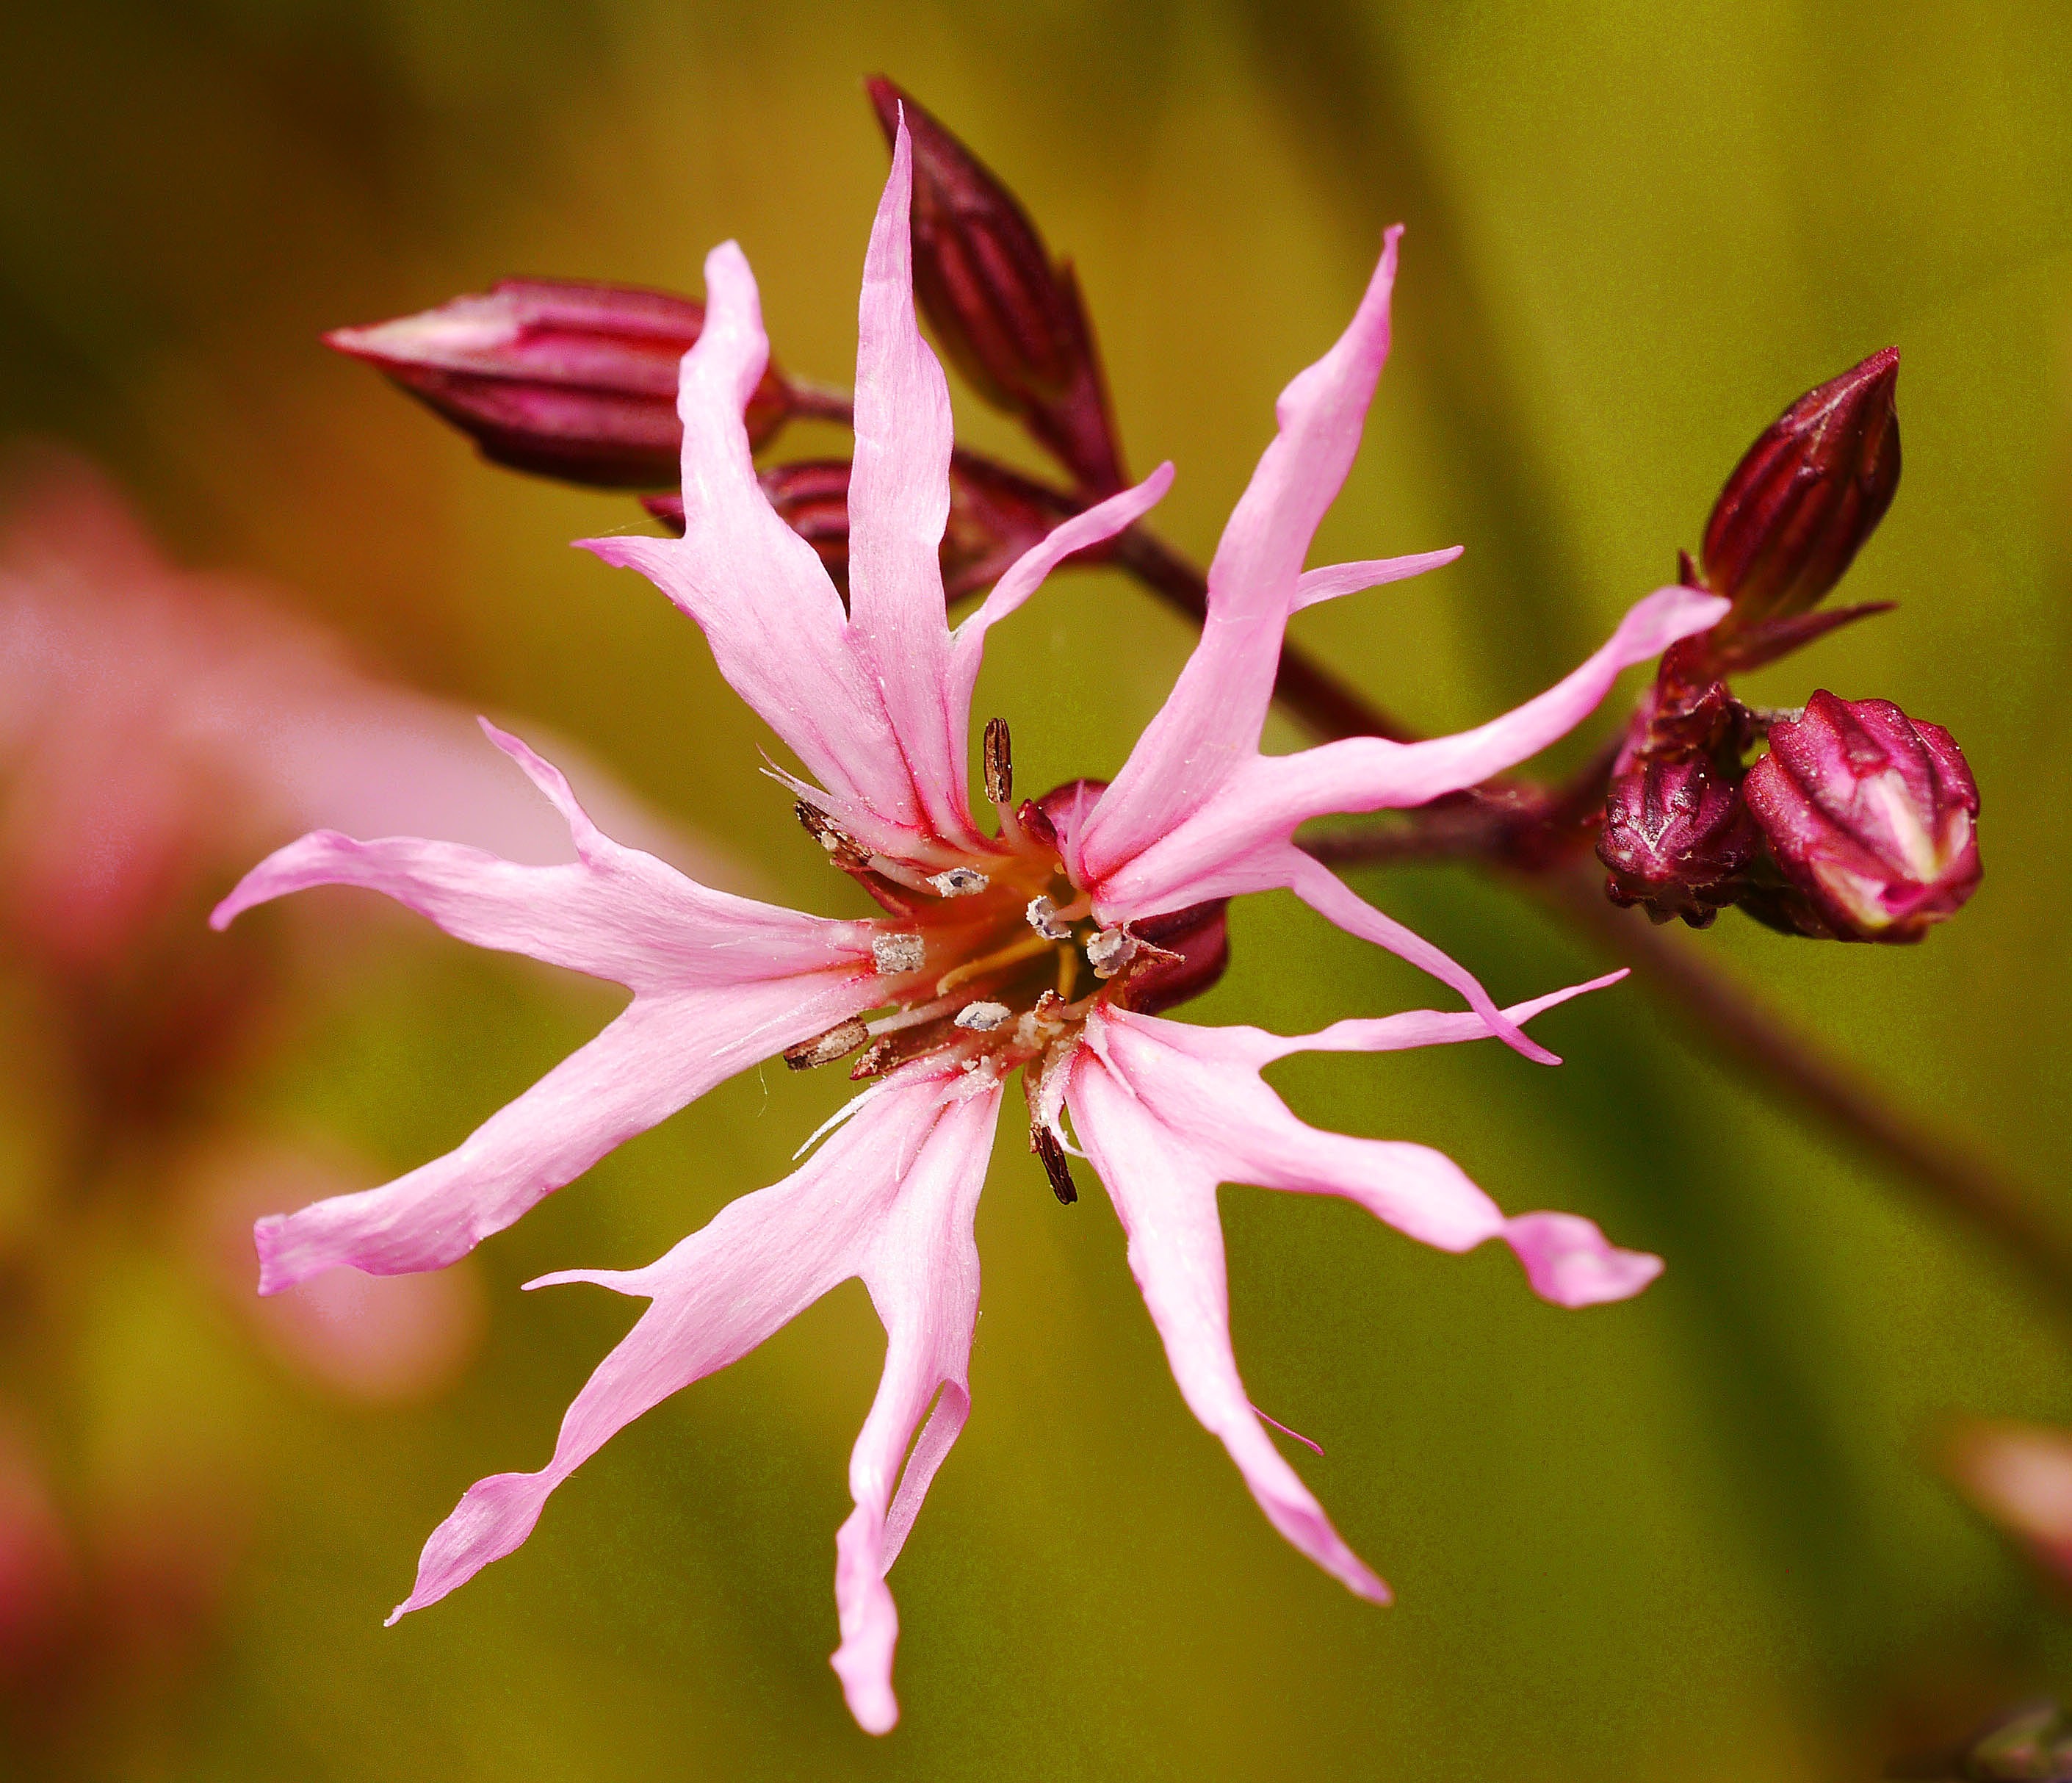
nature, blossom, plant, photography, leaf, flower, petal, produce, botany, flora, wildflower, close up, shrub, botanical garden, macro photography, westfalen, flowering plant, munster, wwu, kuckus campion, silene flos cuculi, land plant